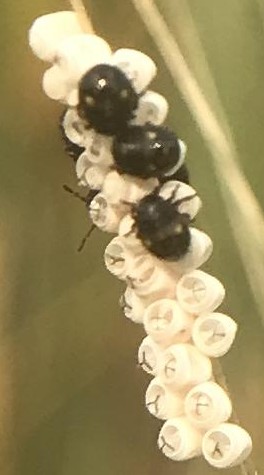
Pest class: stink_bug